Kurihara Yasuhide

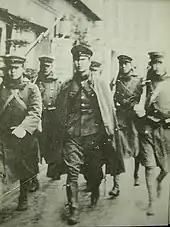
Kurihara Yasuhide during the 2–26 incident, wearing a cloak at center

Born November 17, 1908, in Matsue City, Shimane Prefecture with a "honseki" registry in Tokyo. His father was Col. , originally from Saga Prefecture. When Yasuhide was young, he lived with his father who was stationed in Asahikawa. He had a close family relationship Saitō Ryū.